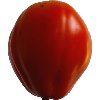
Label: Tomato 1